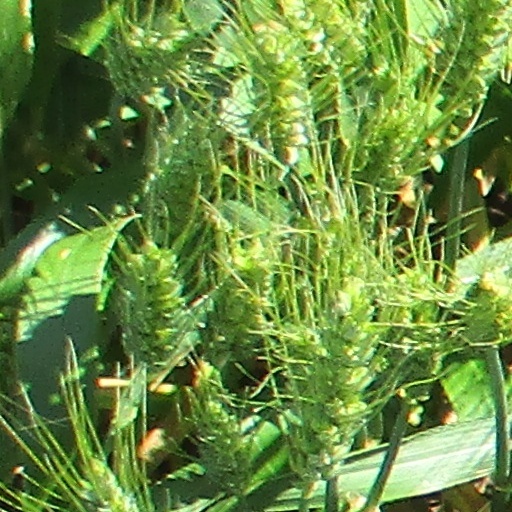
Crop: wheat